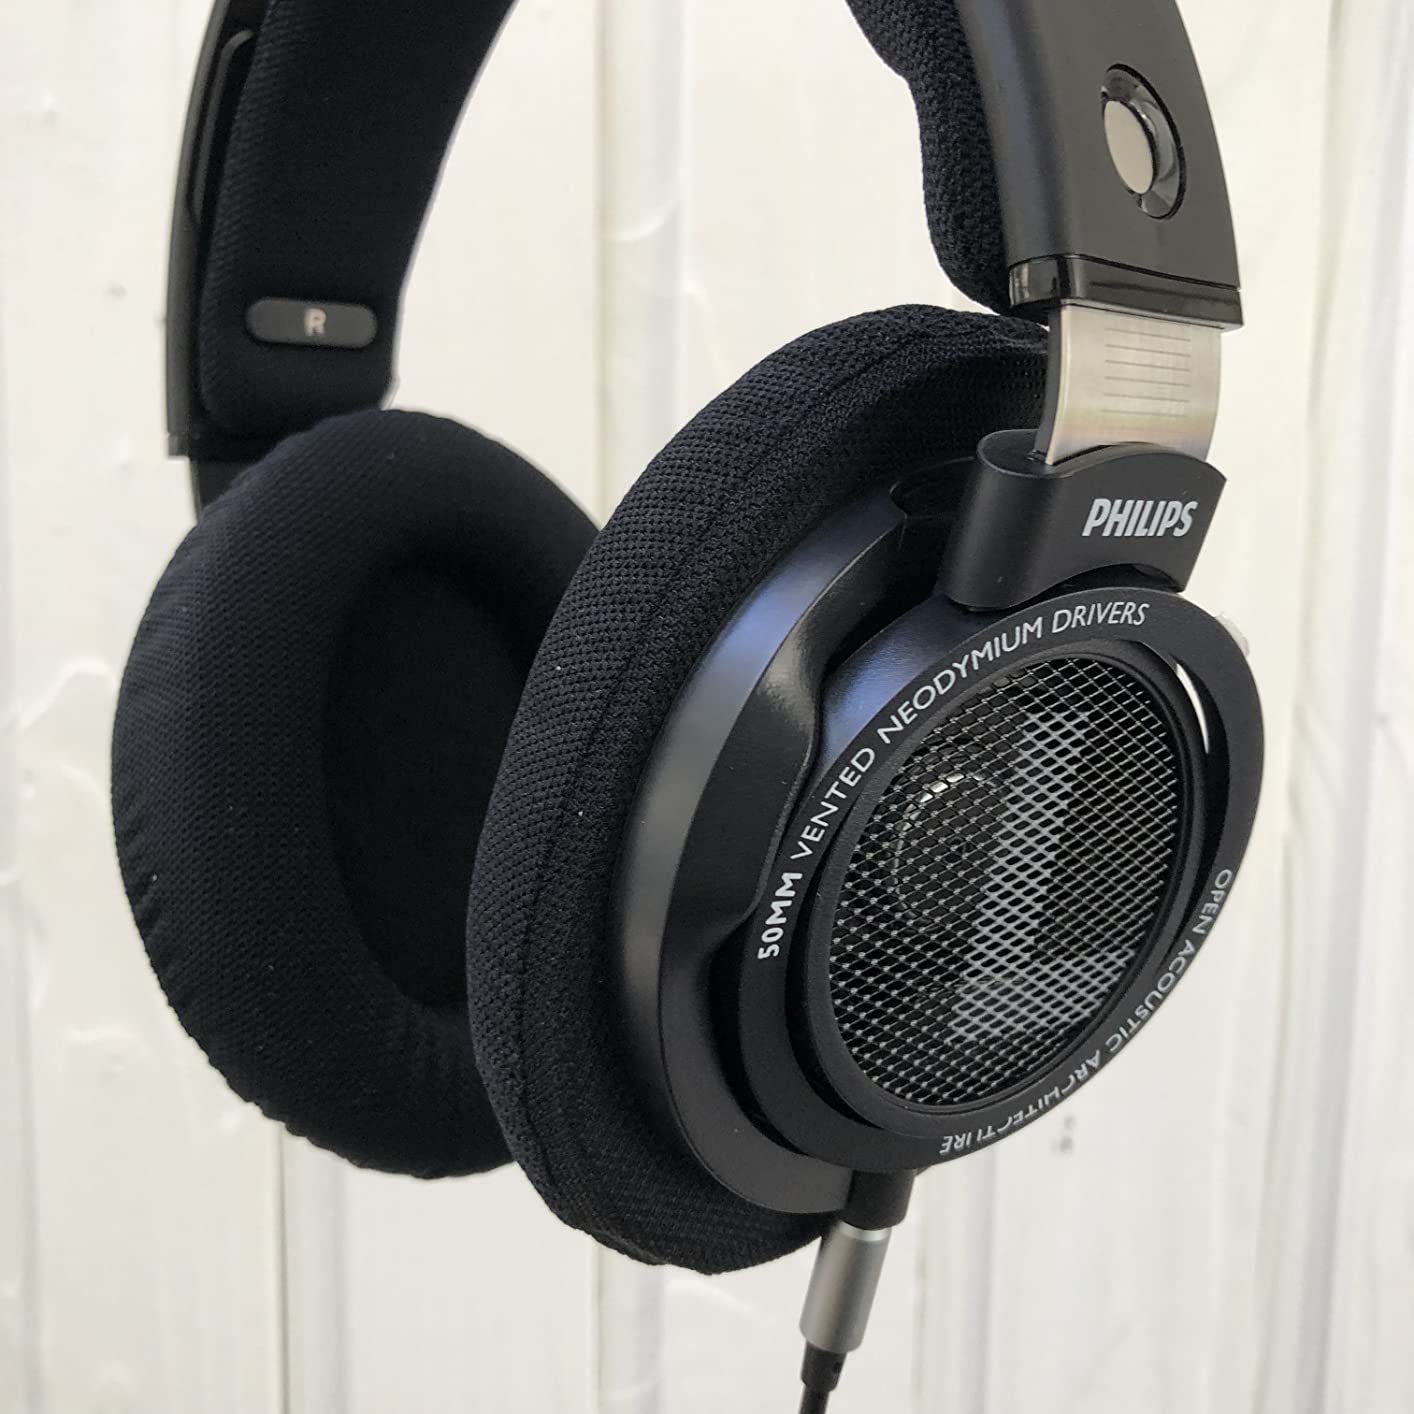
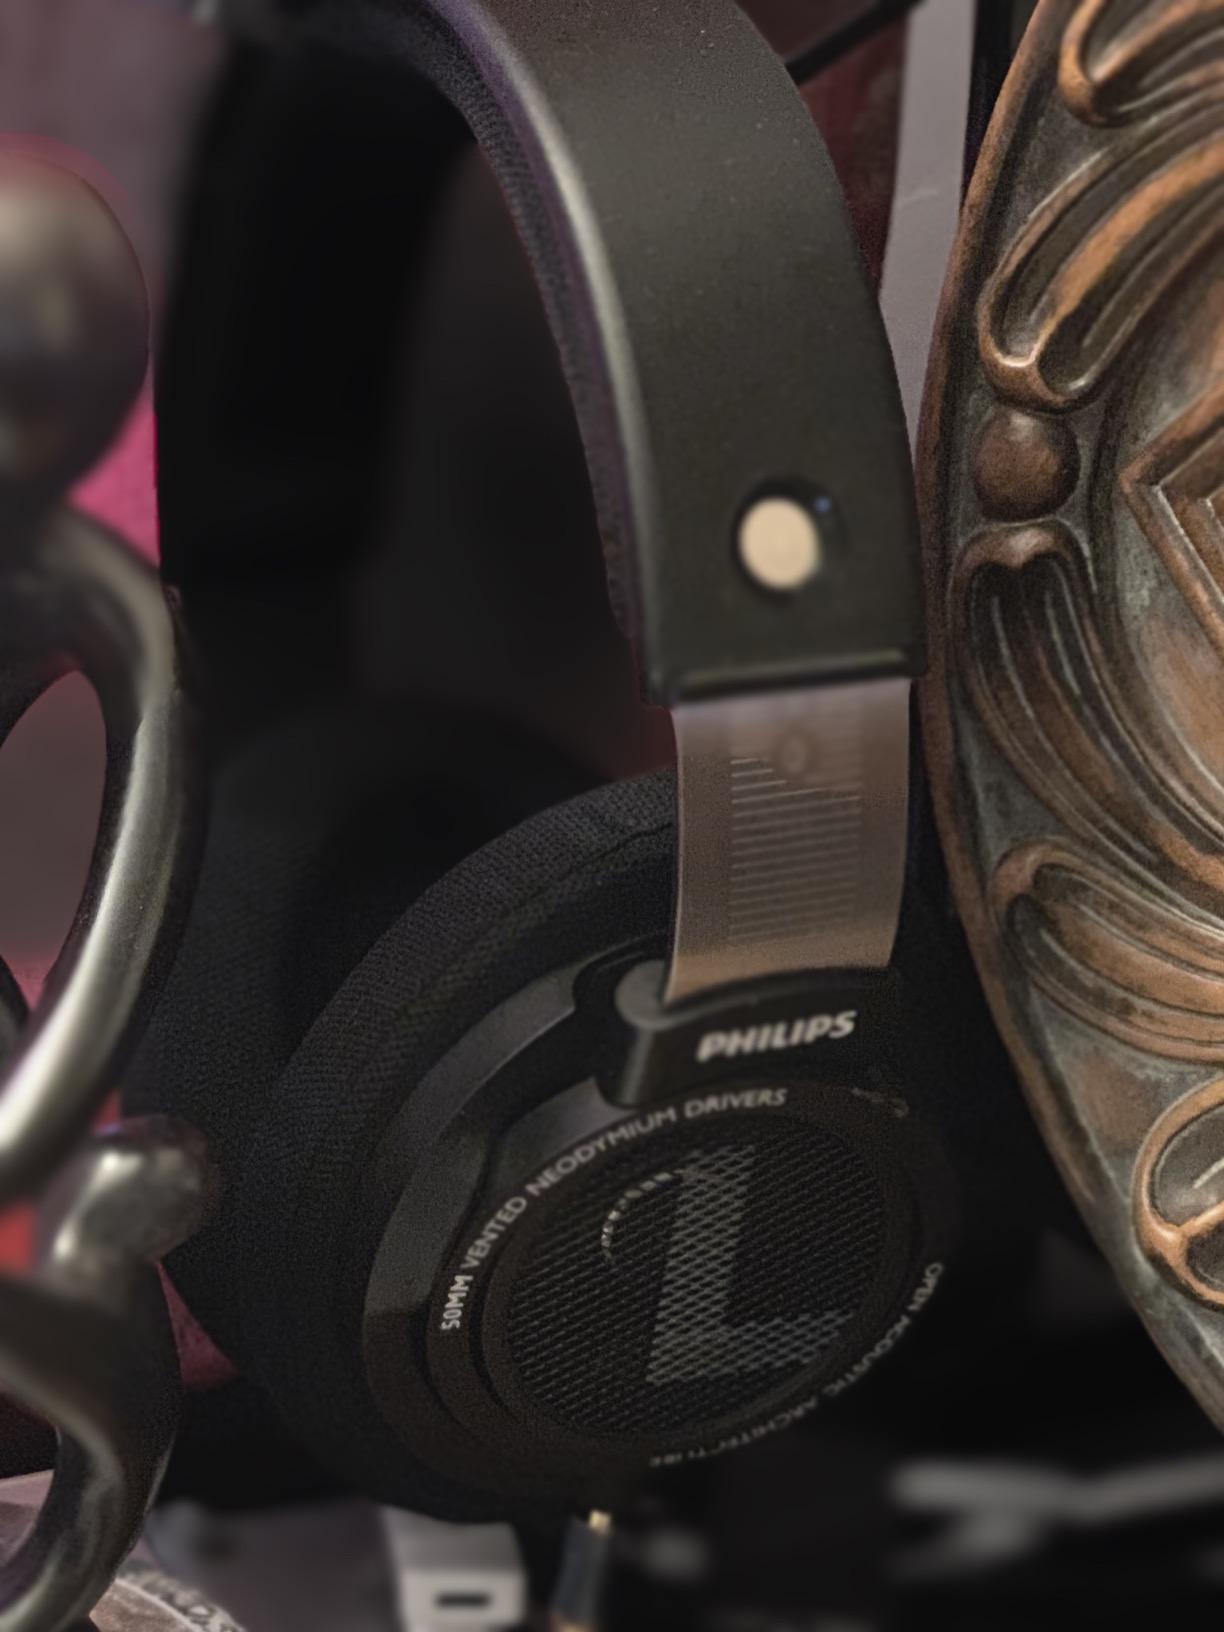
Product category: headphones
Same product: yes